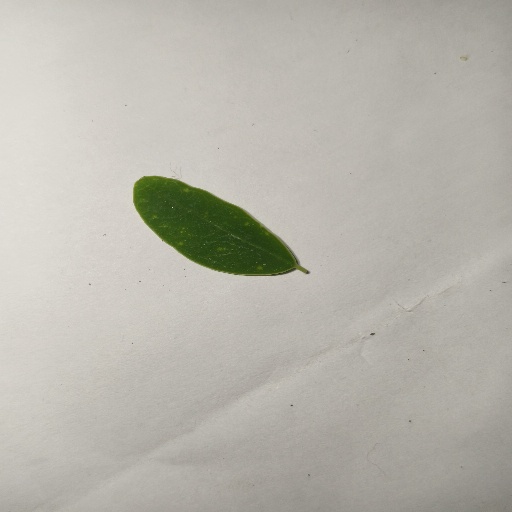
Species: Sojina
Leaf condition: Healthy Leaf